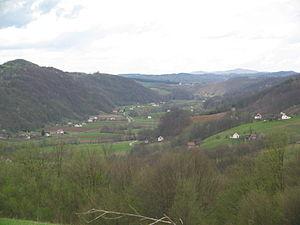
Gornji Vijačani est un village de Bosnie-Herzégovine. Il est situé dans la municipalité de Prnjavor et dans la République serbe de Bosnie. Selon les premiers résultats du recensement bosnien de 2013, il compte 708 habitants.